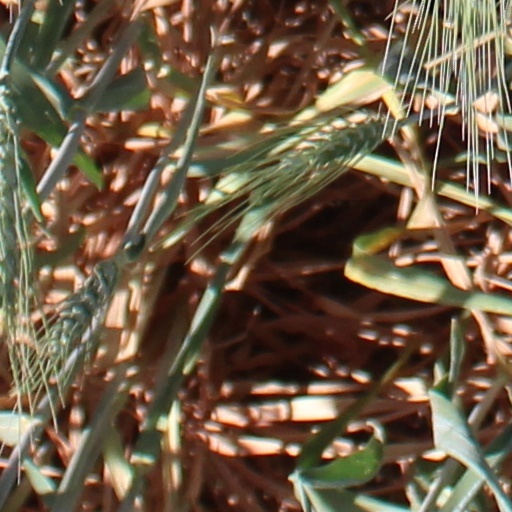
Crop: wheat